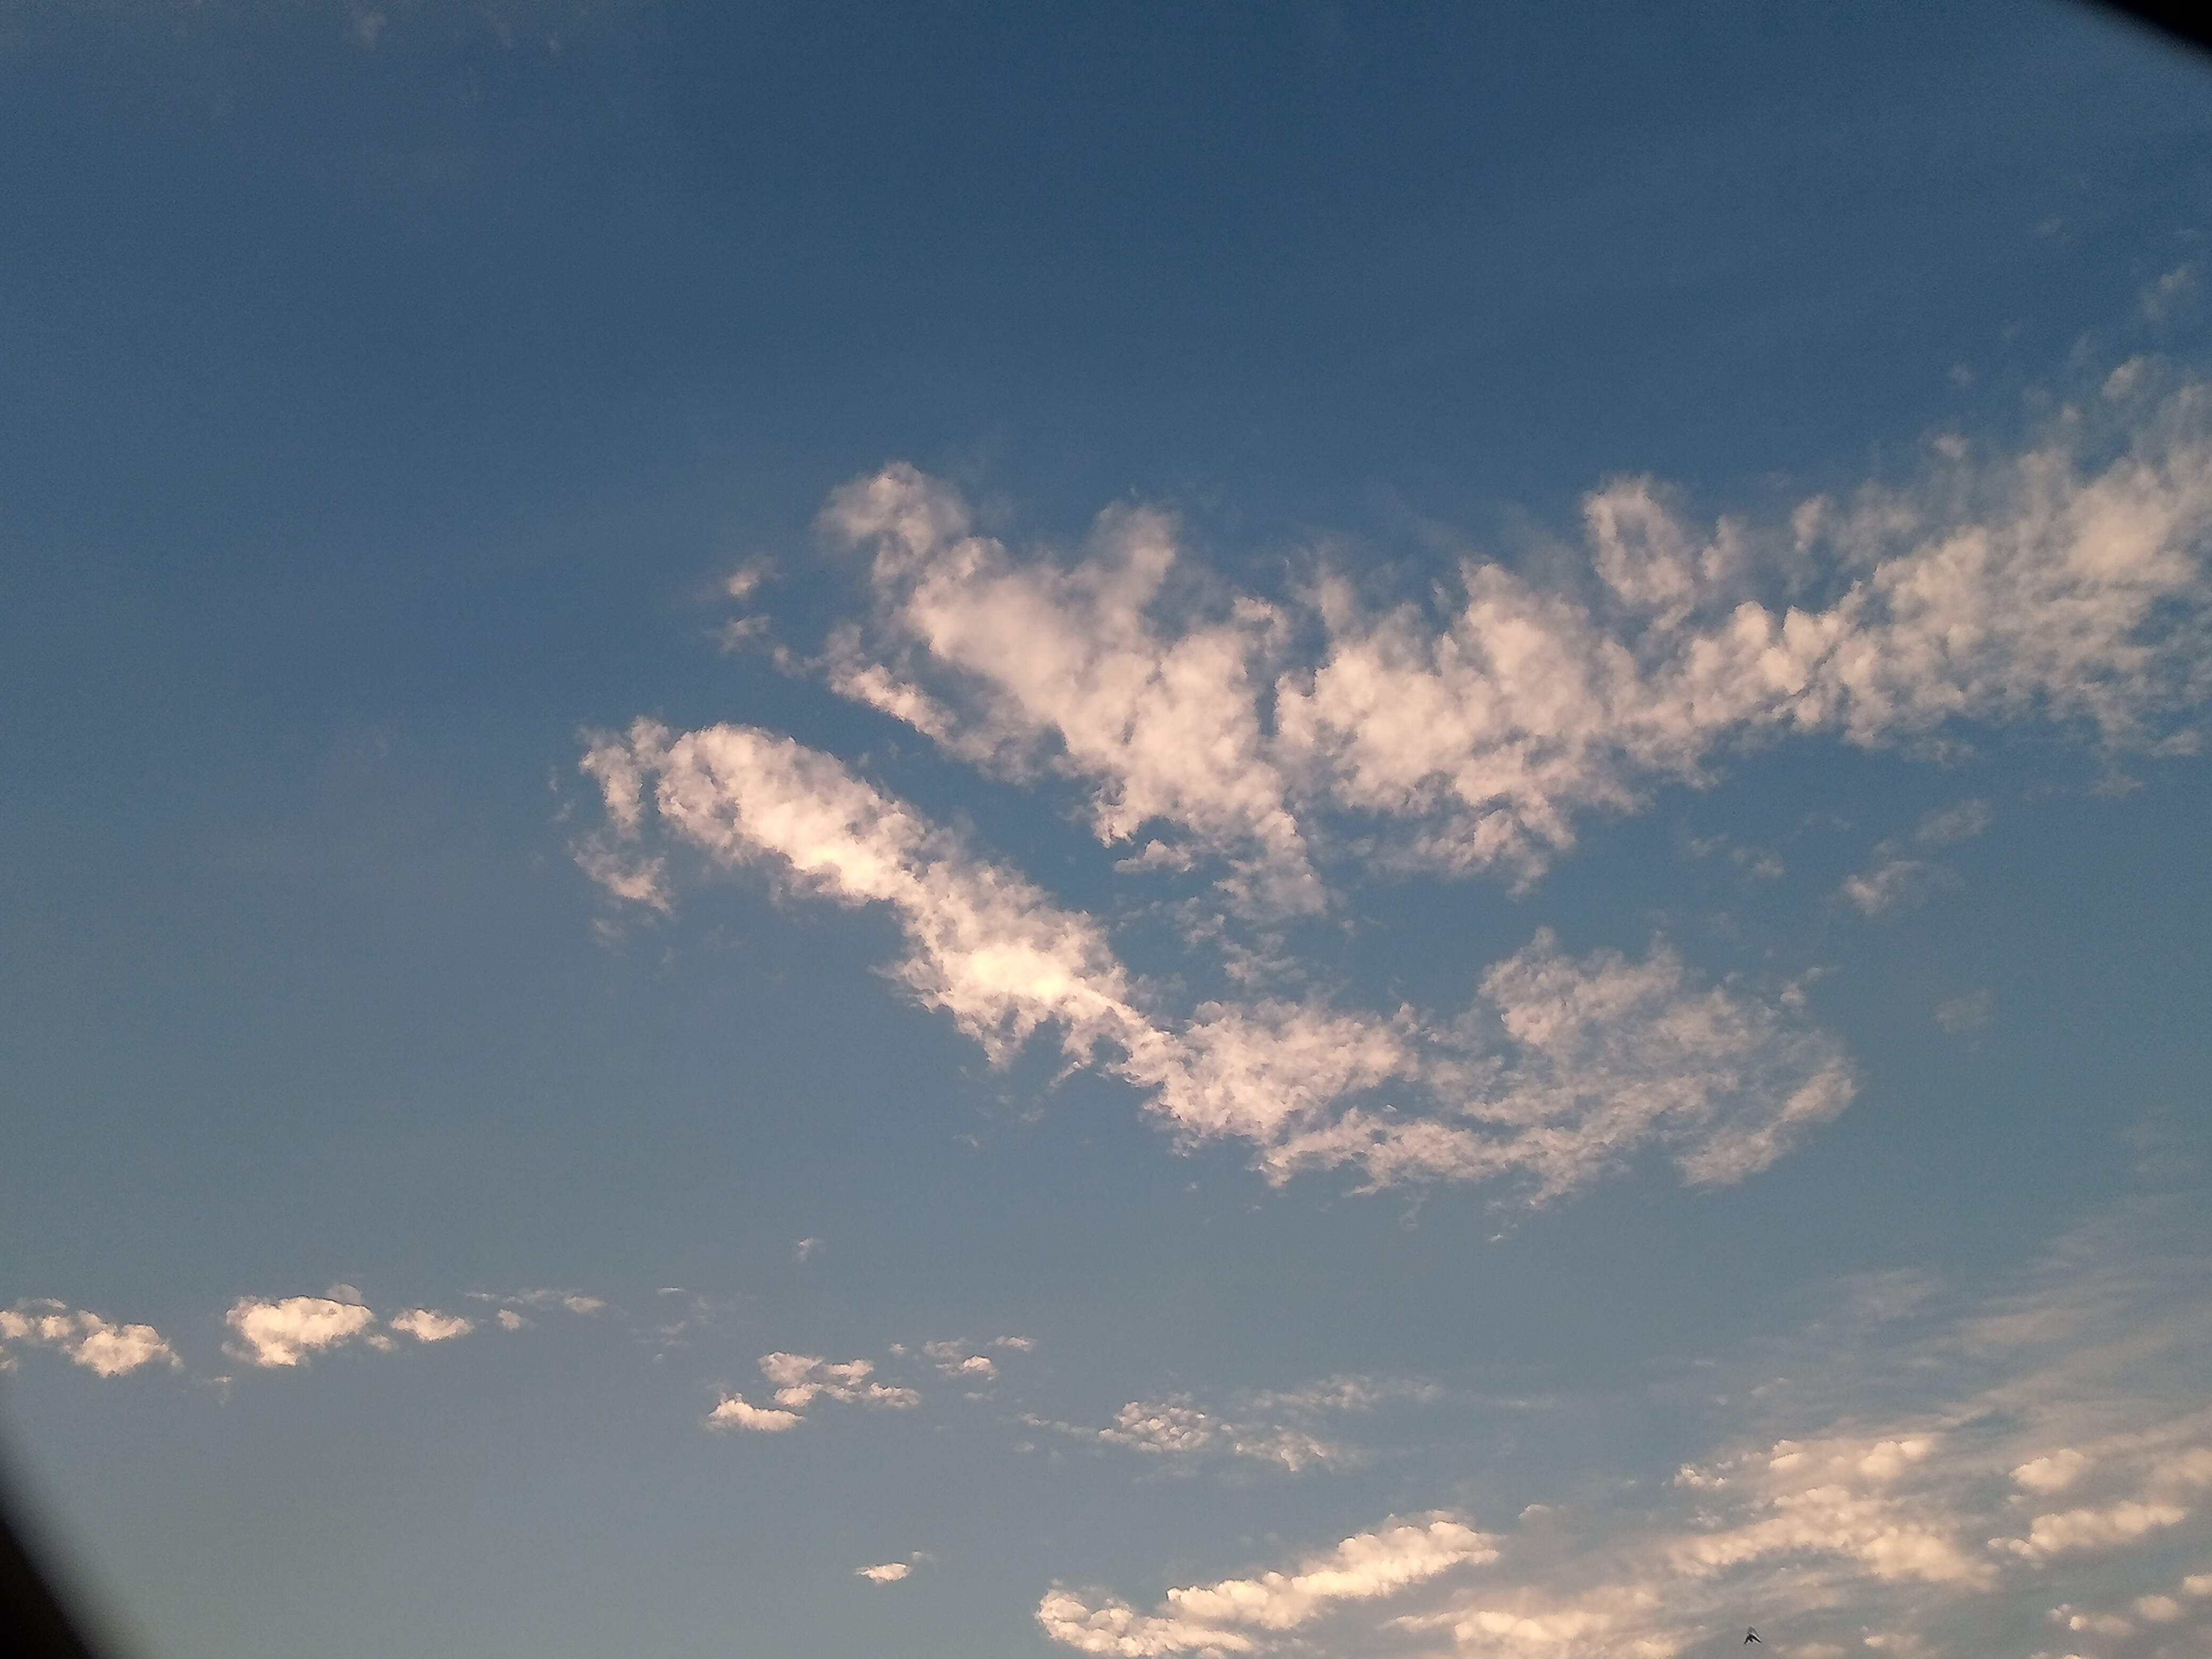
autumn, cloud, sky, atmosphere, cumulus, afterglow, horizon, Tints and shades, dusk, sunrise, calm, landscape, electric blue, meteorological phenomenon, sunset, natural landscape, darkness, evening, tree, science, heat, circle, dawn